All in a Nutshell

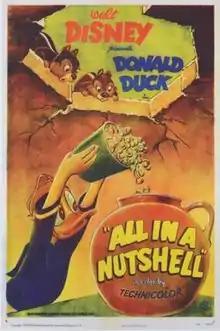
Theatrical release poster

All in a Nutshell is a Donald Duck animated short film produced by Walt Disney Productions and originally released in 1949 by RKO Radio Pictures in Technicolor.